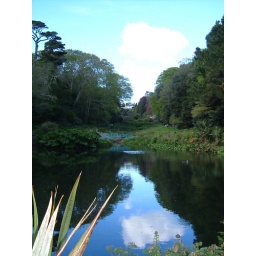
Trebah: house from down by the river